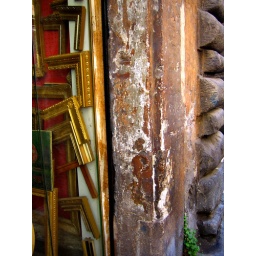
My eye was caught by the general charm of the wall and the golden frames.